Warfare in Medieval Scotland

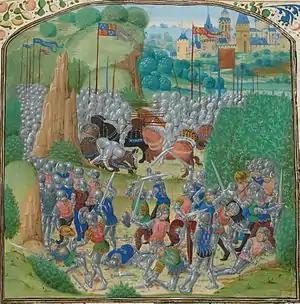
The Battle of Otterburn (1388) in a miniature from Jean Froissart, "Chroniques"

In England many of these constructions were converted into stone "keep-and-bailey" castles in the twelfth century, but in Scotland most of those that were in continued occupation became stone castles of "enceinte", with a high embattled curtain wall. In addition to the baronial castles there were royal castles, often larger and providing defence, lodging for the itinerant Scottish court and a local administrative centre. By 1200 these included fortifications at Ayr and Berwick. In the wars of Scottish Independence Robert I adopted a policy of castle destruction, rather than allow fortresses to be easily taken or retaken by the English and held against him, beginning with his own castles at Ayr and Dumfries, and including Roxburgh and Edinburgh.